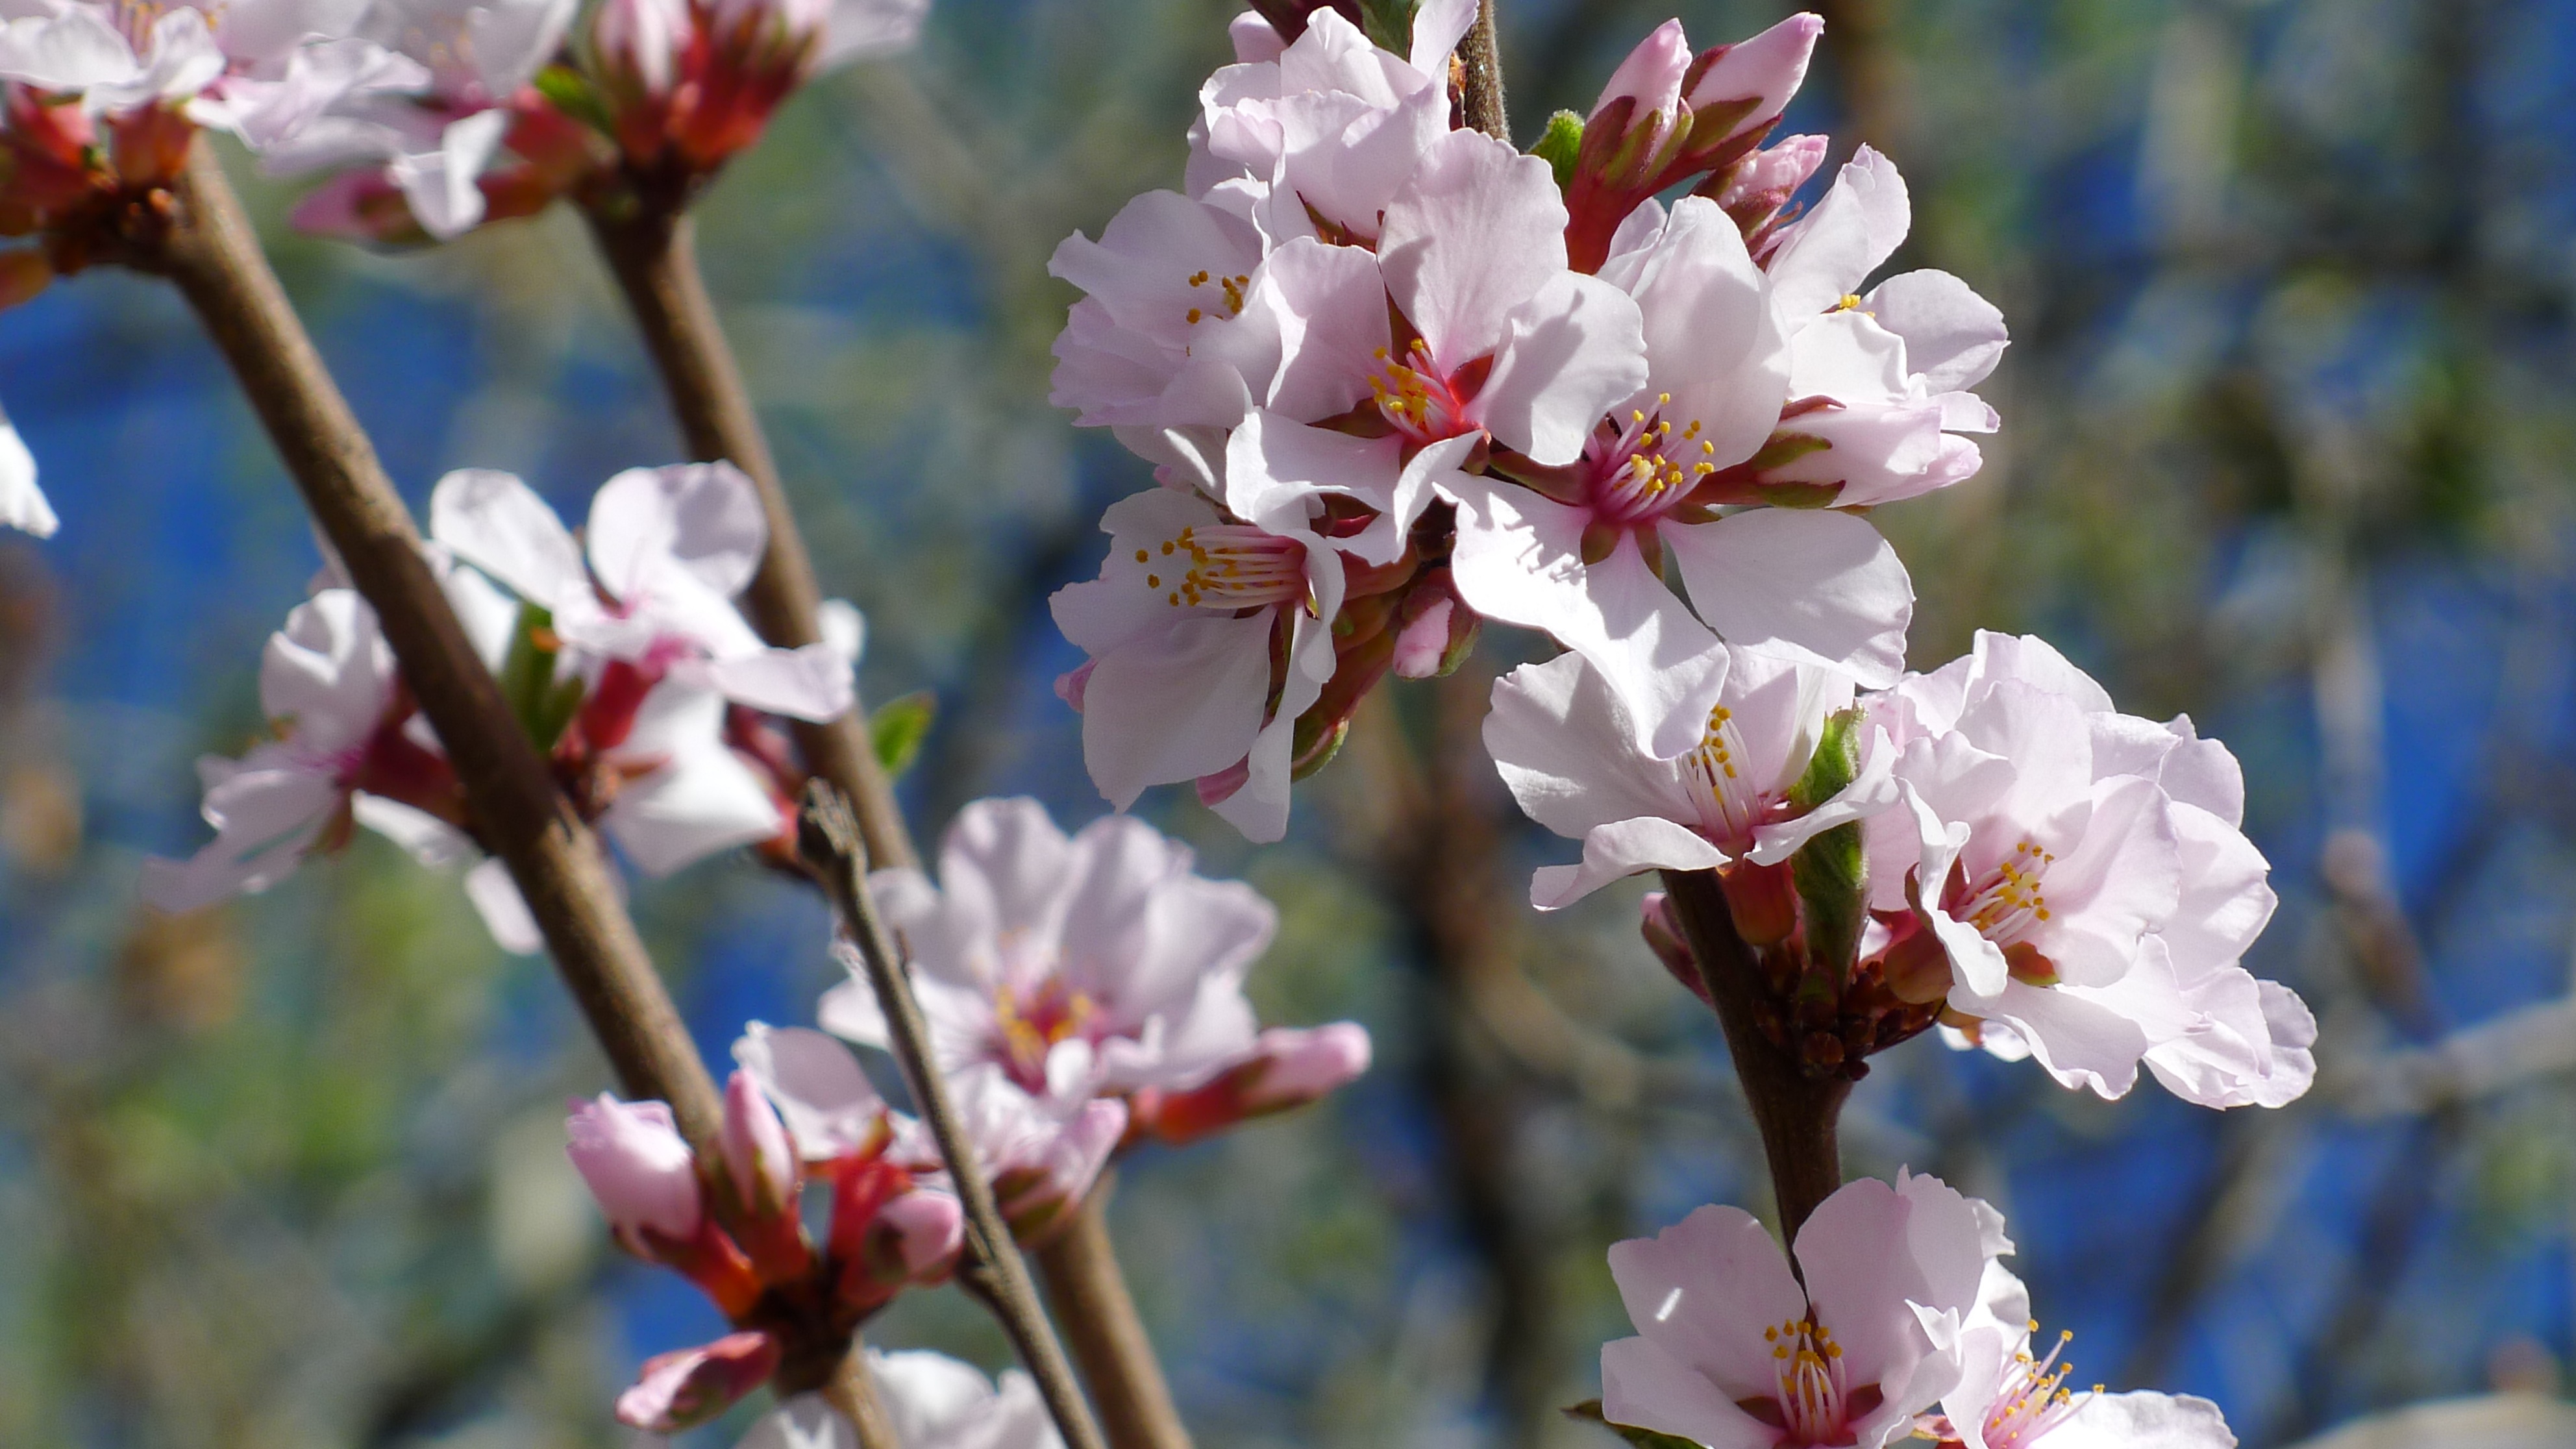
tree, branch, blossom, plant, flower, petal, bloom, spring, produce, botany, pink, flora, shrub, flowering plant, cherry tree, woody plant, land plant, nanking cherry